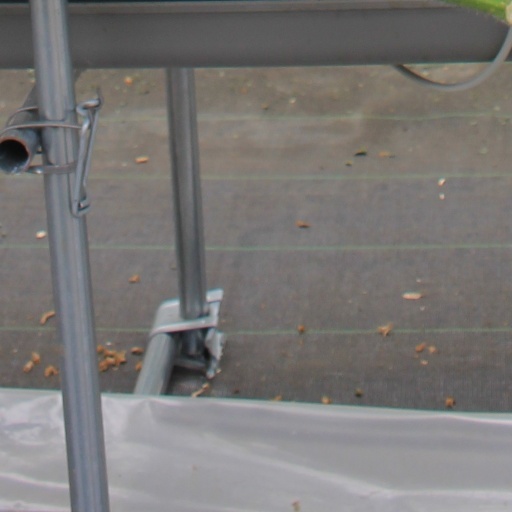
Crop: tomato